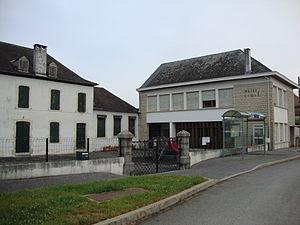
Domezain-Berraute est une commune française, située dans le département des Pyrénées-Atlantiques en région Nouvelle-Aquitaine.
Domezain est une ancienne commune française du département des Pyrénées-Atlantiques. Le 25 juin 1842, la commune fusionne avec Berraute pour former la nouvelle commune de Domezain-Berraute.